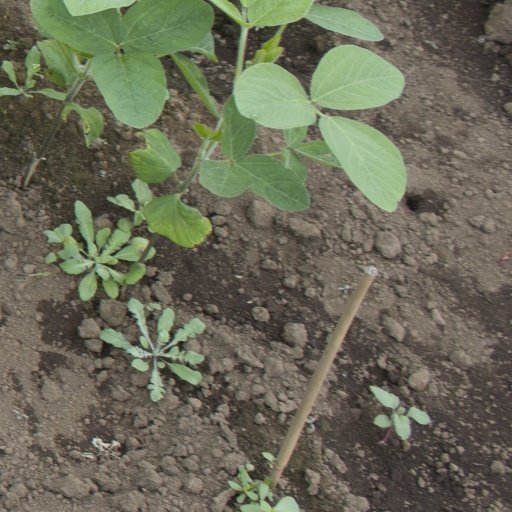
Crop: soybean